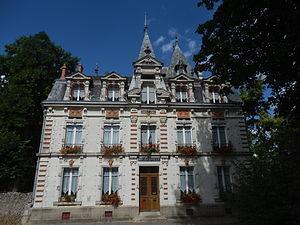
Façade ouest de l'Hôtel de ville.
Cet article recense les monuments historiques de l'arrondissement de La Flèche, dans le département de la Sarthe, en France.
Le Grand-Lucé est une commune française, située au sud-est du département de la Sarthe en région Pays de la Loire, peuplée de 1 923 habitants.
L'hôtel Bléteau est l'hôtel de ville de la commune du Grand-Lucé, dans le département français de la Sarthe. Il bénéficie d'une inscription au titre des monuments historiques.